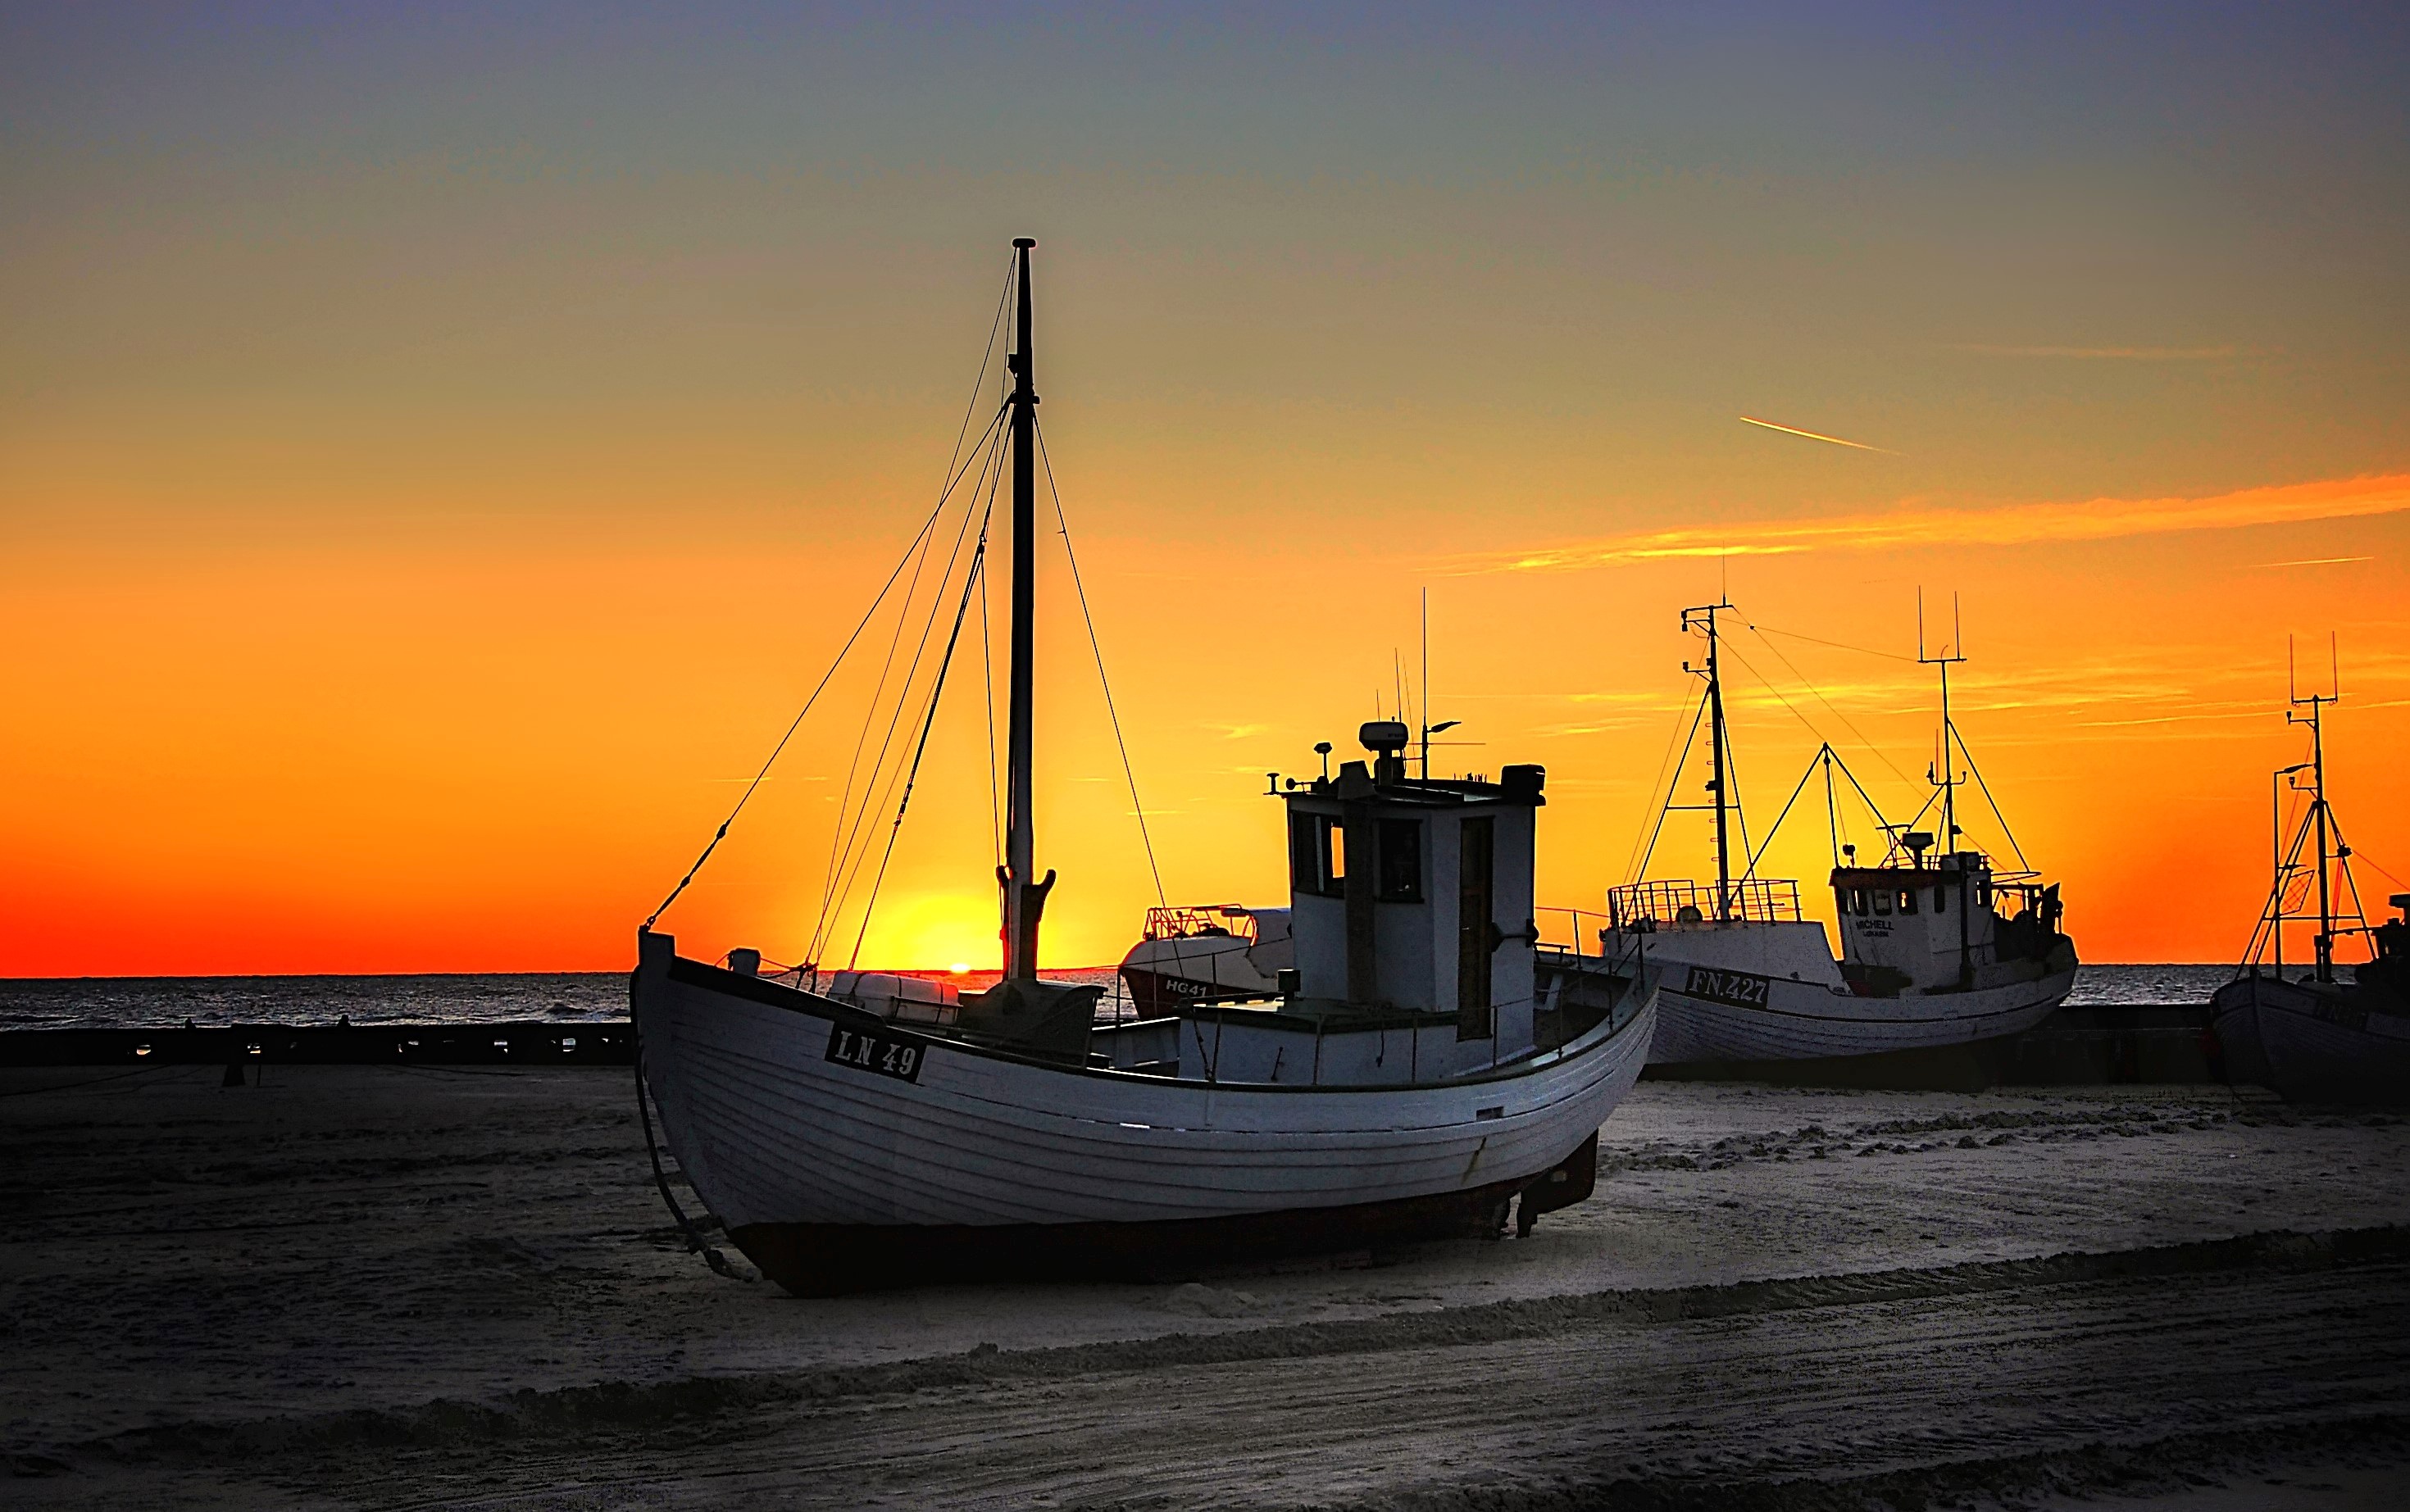
landscape, sea, coast, water, ocean, horizon, sky, sun, sunrise, sunset, boat, morning, lake, dawn, ship, summer, dusk, boot, idyllic, evening, orange, golden, red, vehicle, bay, romantic, harbor, port, colorful, yellow, gold, denmark, beautiful, watercraft, fischer, cutter, fishing vessel, freight transport